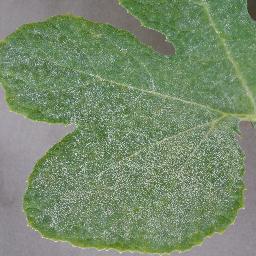
Label: Squash___Powdery_mildew